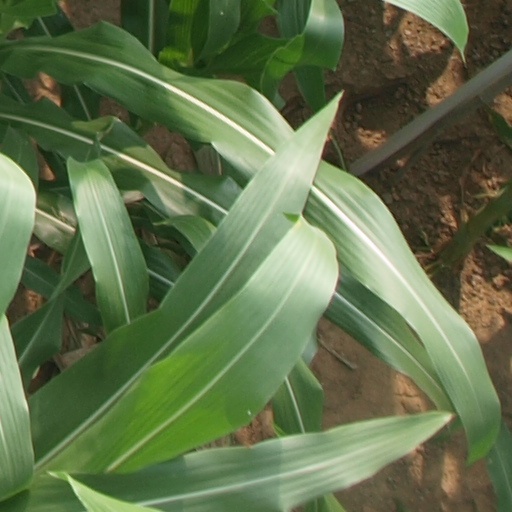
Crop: maize; corn